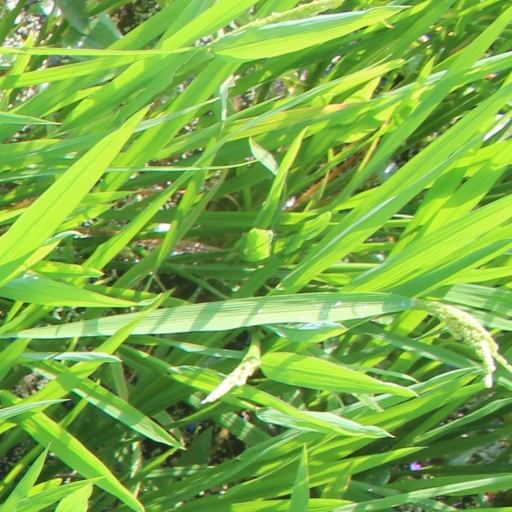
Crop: rice